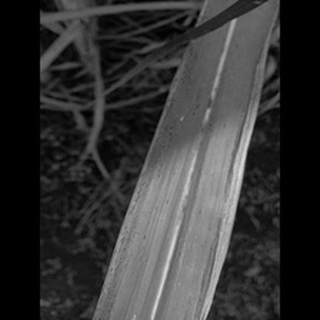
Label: sugarcane_rust